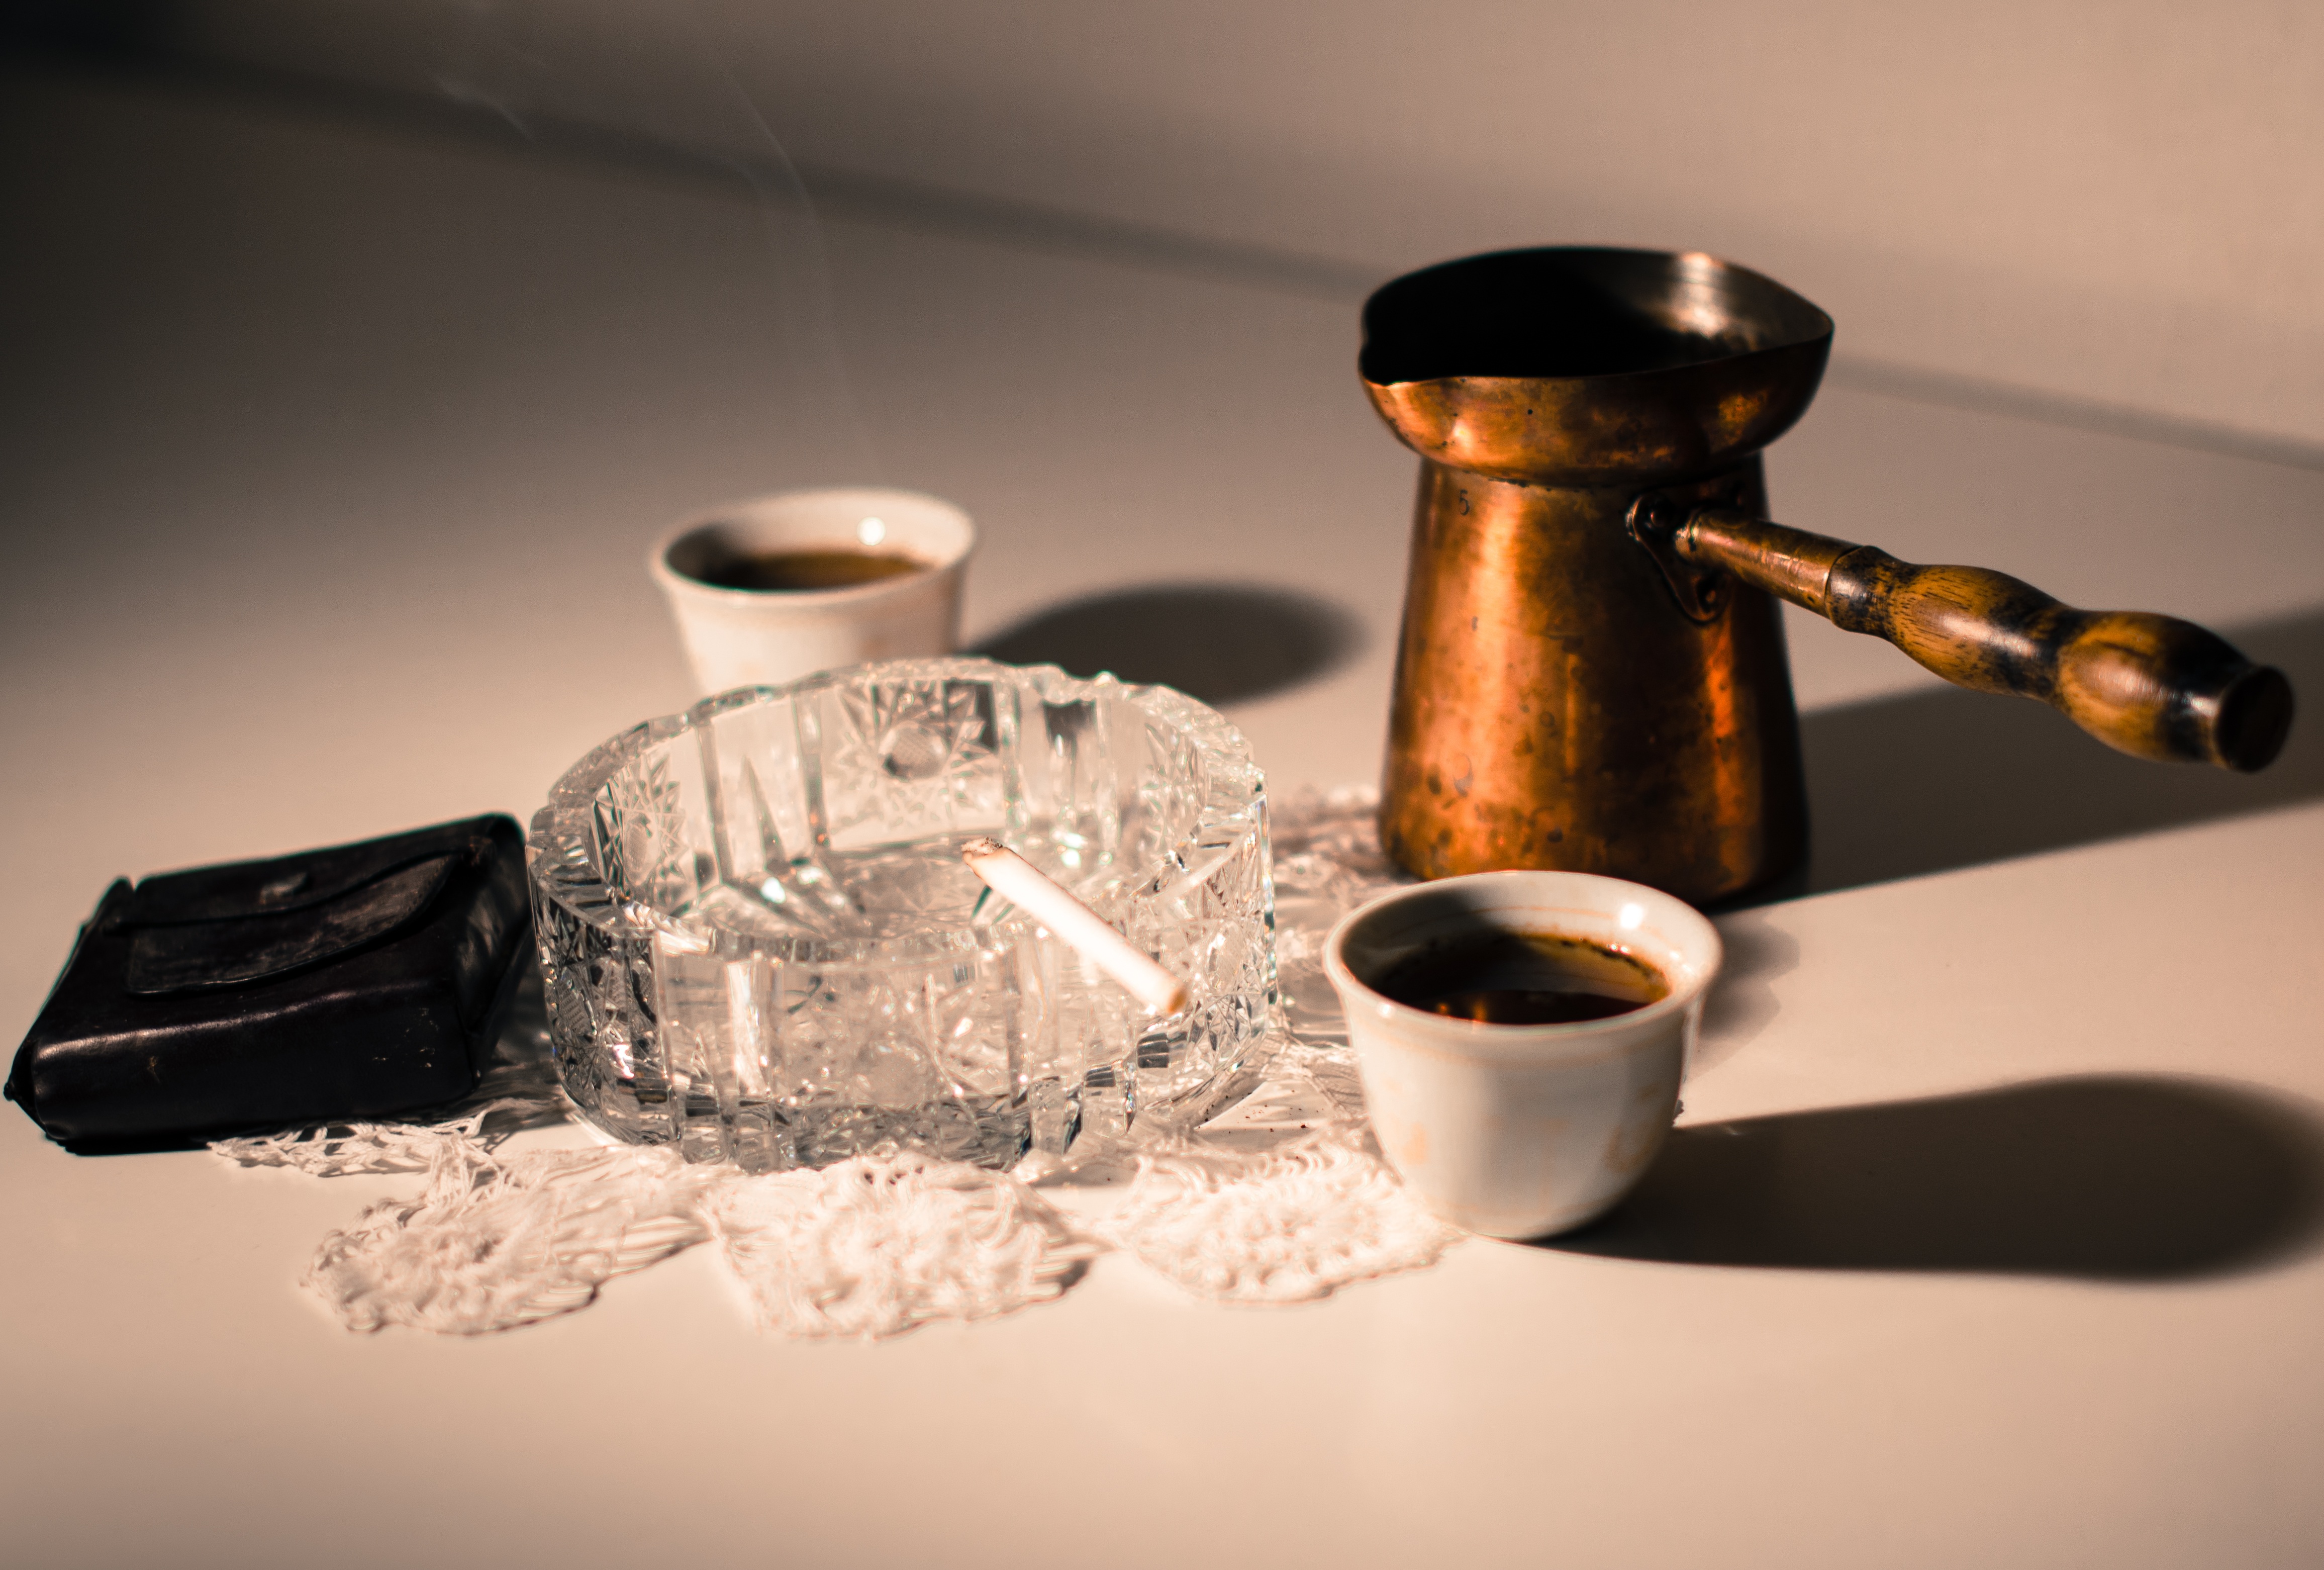
art, still life photography, cup, drink, lighting